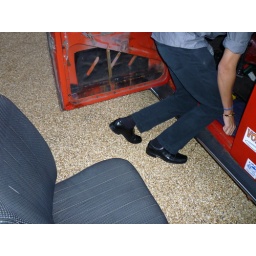
I think the seat is meant to go in the car